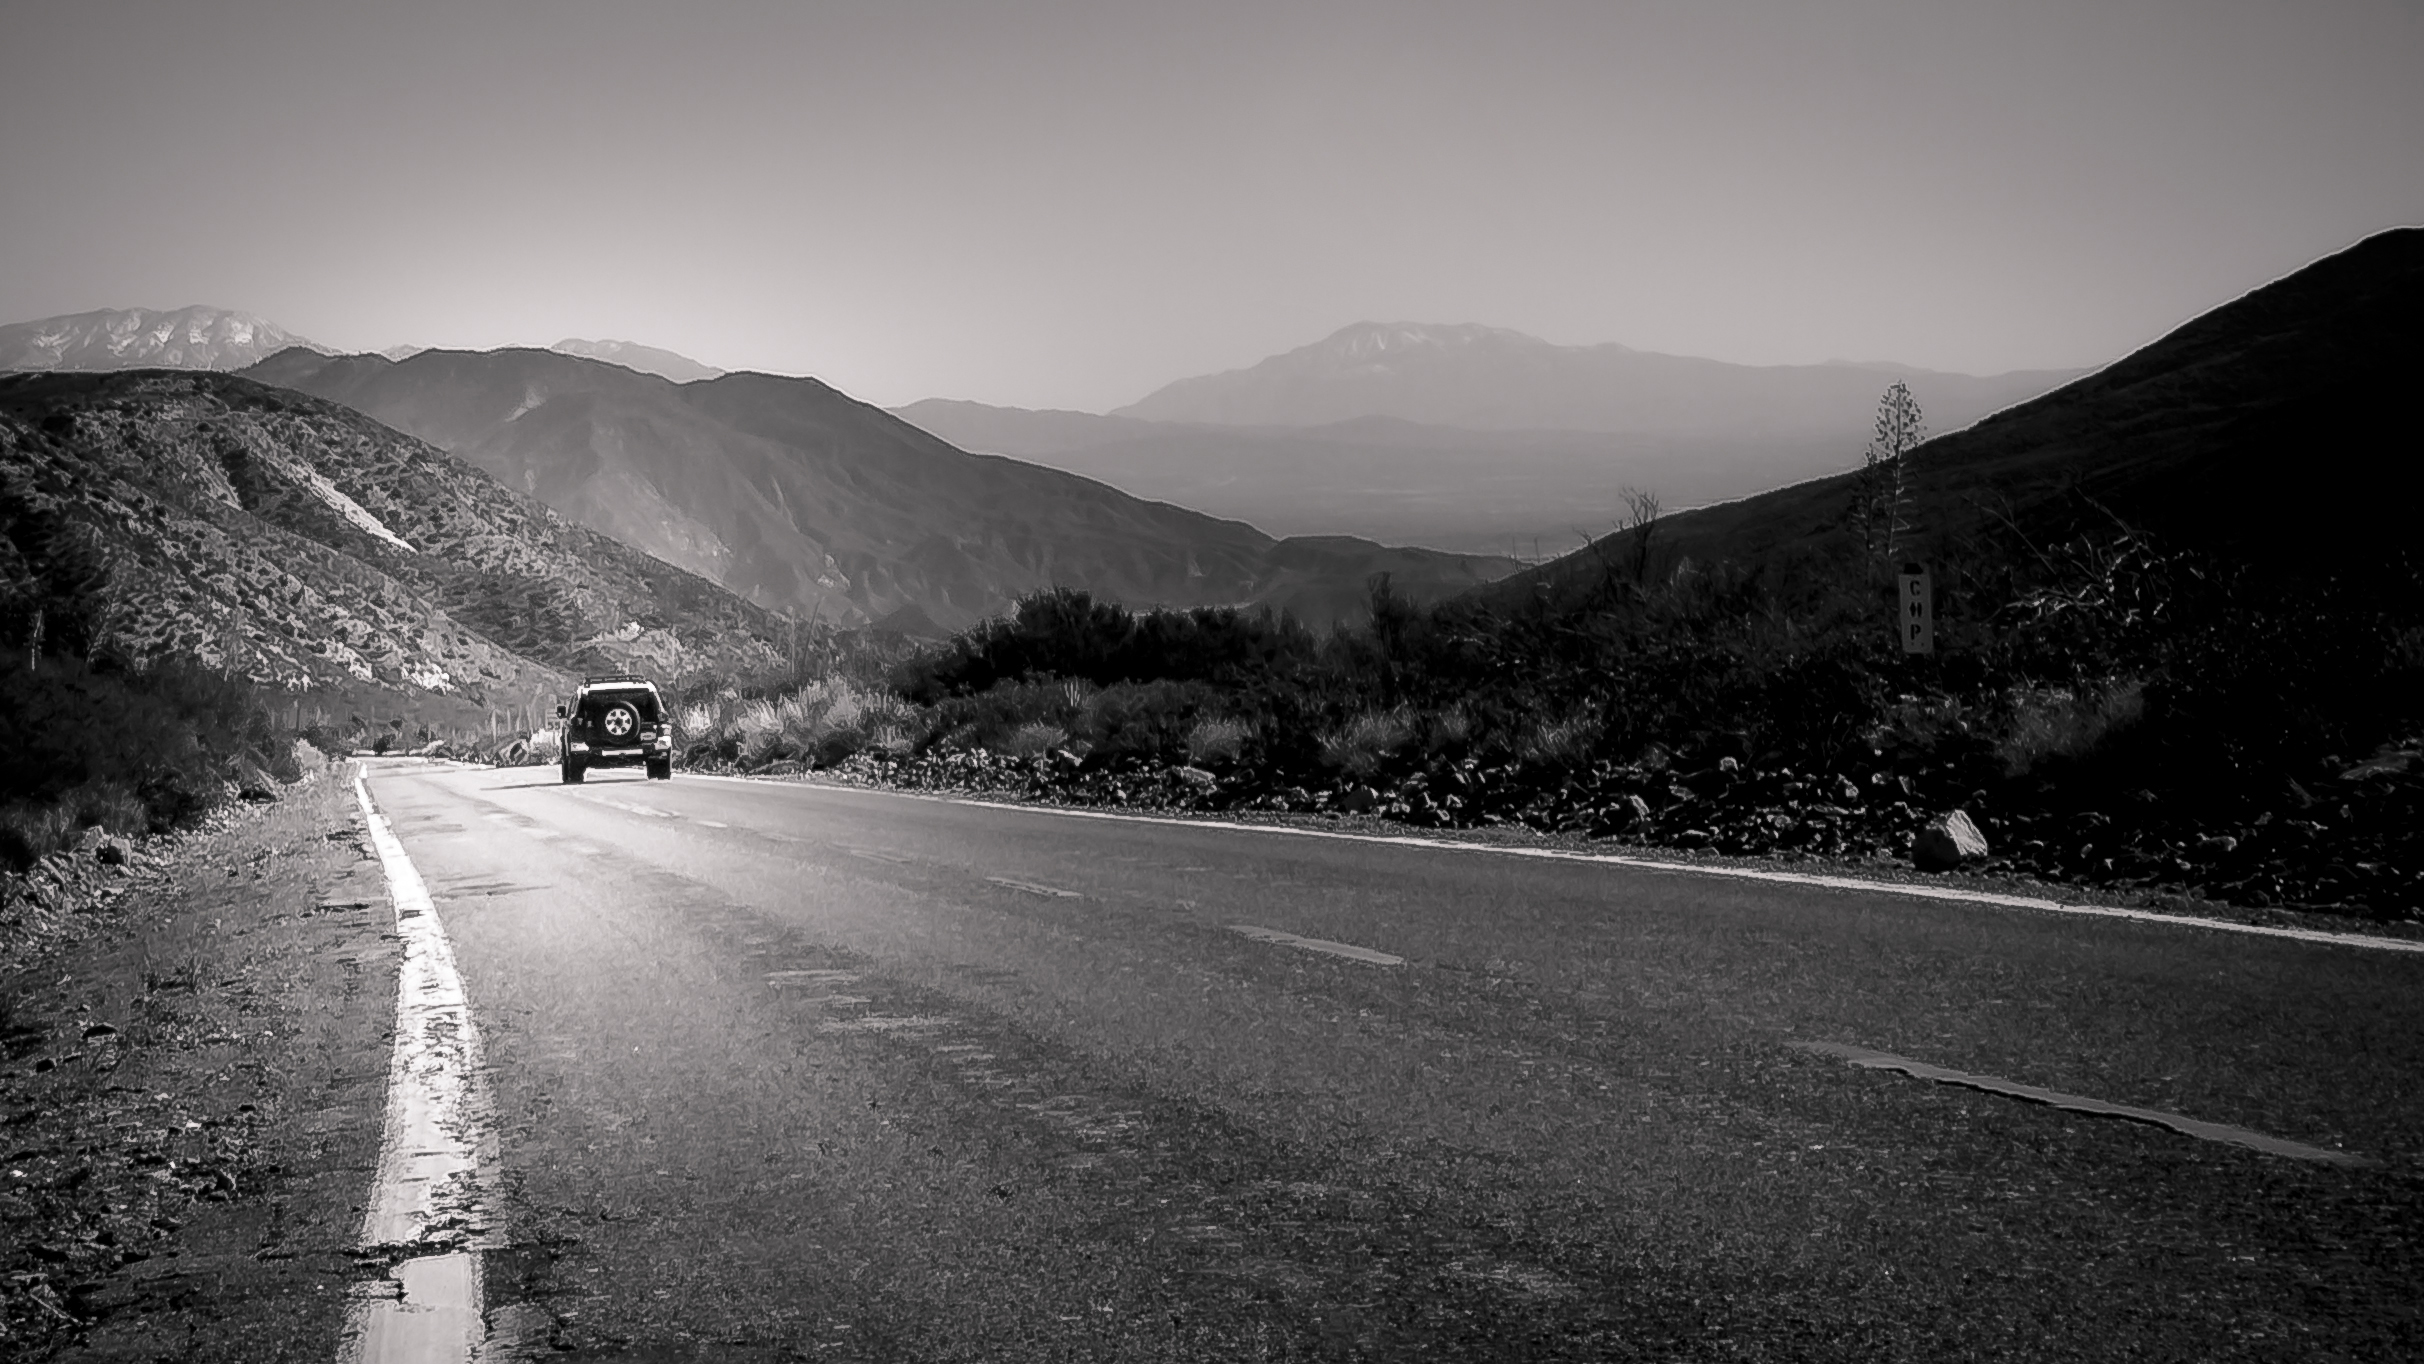
landscape, forest, mountain, snow, winter, light, cloud, black and white, fog, road, mist, white, car, morning, hill, highway, mountain range, asphalt, travel, dusk, scenic, hike, weather, darkness, black, monochrome, california, bw, blackandwhite, national, creativecommons, solitary, infrastructure, state, angeles, 2, hwy, ca2, monochrome photography, atmospheric phenomenon, mountainous landforms